Barry Conyngham

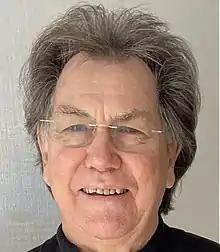
Conyngham in 2021

Barry Ernest Conyngham (born 27 August 1944) is an Australian composer and academic. He has over 70 published works and over 30 recordings featuring his compositions, and his works have been premiered or performed in Australia, Japan, North and South America, the United Kingdom and Europe. His output is largely for orchestra, ensemble or dramatic forces. He is an Emeritus Professor of both the University of Wollongong and Southern Cross University. He is former Dean of the Faculty of the Fine Arts and Music at the University of Melbourne.